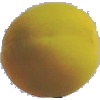
Label: Peach 2